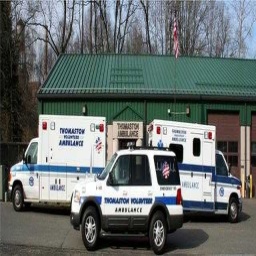
Label: ambulance